Fort Larned National Historic Site

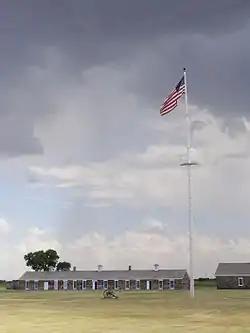
Fort Larned Flagpole and Commissary Building

Fort Larned National Historic Site preserves Fort Larned which operated from 1859 to 1878. It is approximately west of Larned, Kansas, United States.